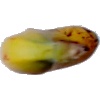
Label: banana_lady_finger